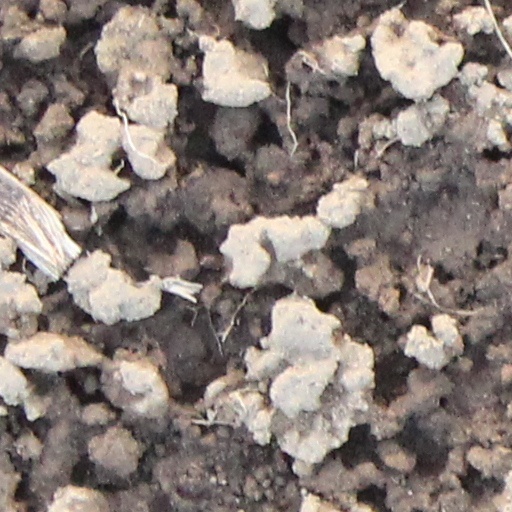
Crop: wheat